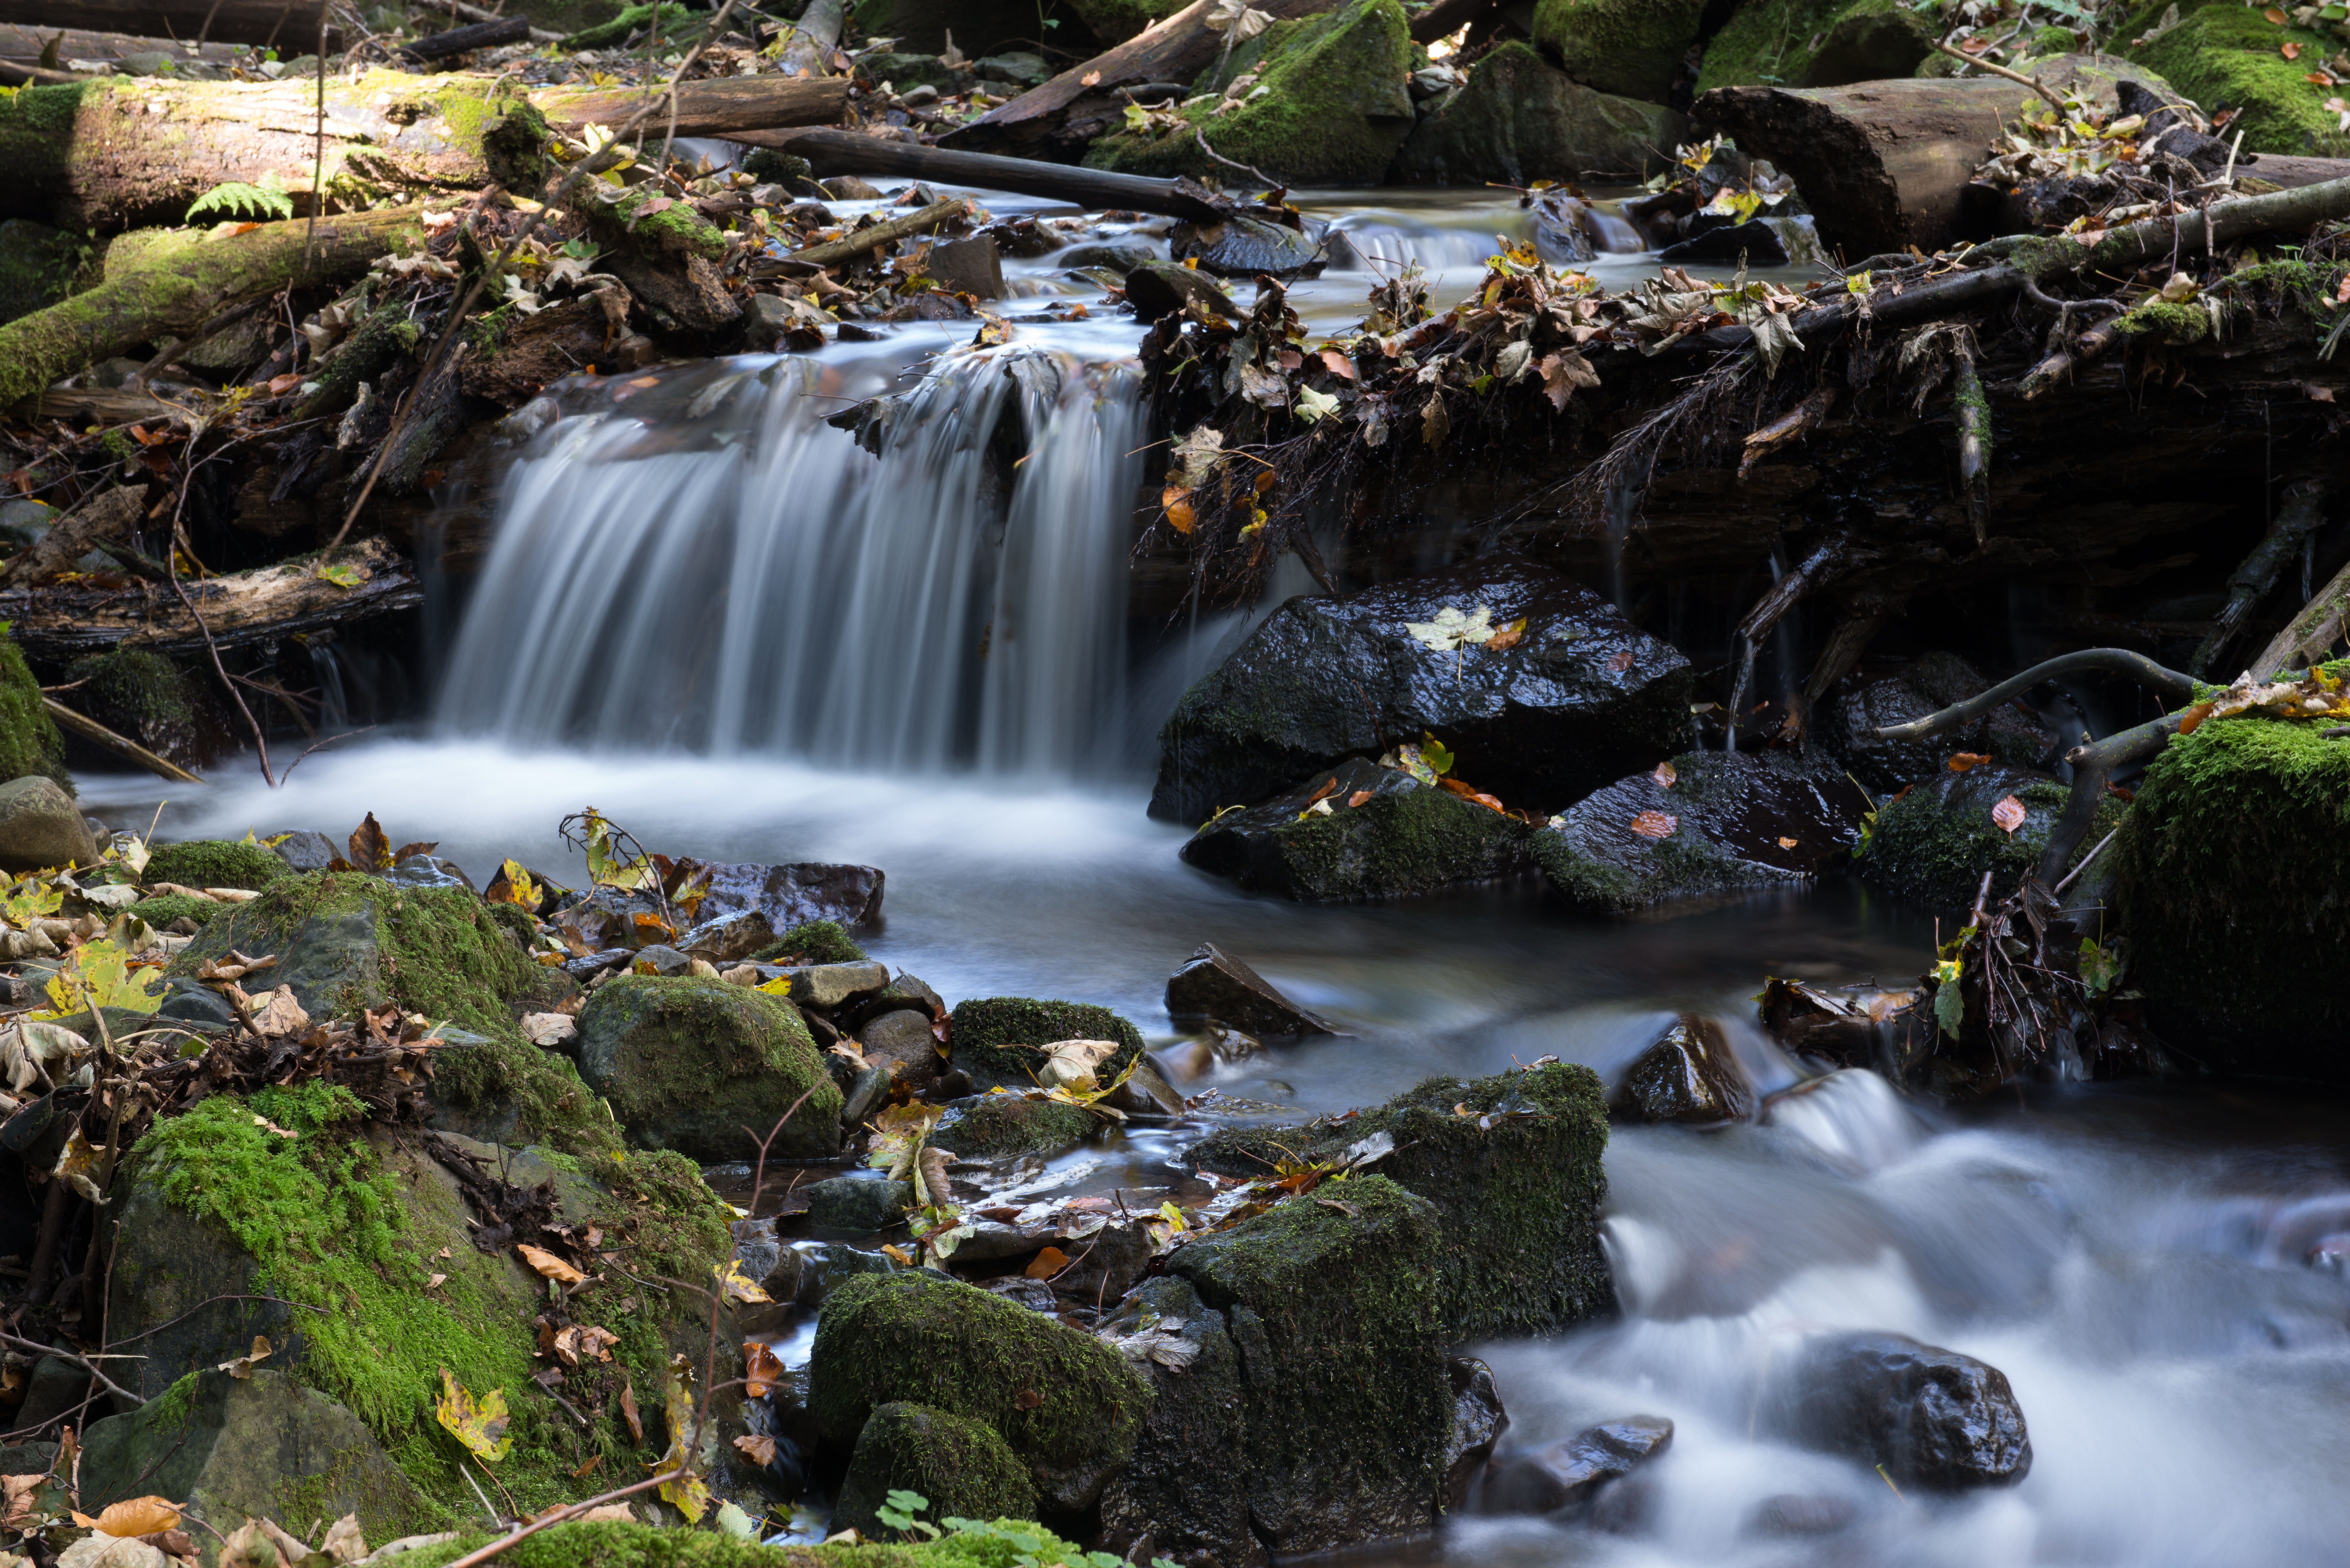
landscape, water, nature, forest, rock, waterfall, creek, mountain, leaf, river, moss, stream, autumn, rapid, body of water, rocks, stones, rainforest, wasserfall, water feature, watercourse, bad nsky forest, gracefulness